Voyageurs

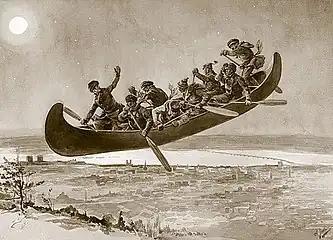
by Henri Julien

Music was a part of everyday life for the voyageur. Voyageurs sang songs while paddling and working, as well as during other activities and festivities. Many who travelled with the voyageurs recorded their impressions from hearing the voyageurs sing, and that singing was a significant part of their routine. But few wrote down the words or the music. As a result, records of voyageur songs tend to be skewed towards those that were also popular elsewhere in Canada. Examples of voyageur songs include "", "", "", "", and "". Another such song is titled "C'est l'aviron qui nous mène". It goes as follows: